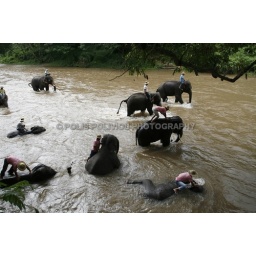
many elephants take shower in a river